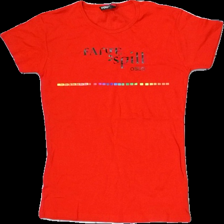
View: front
Type: Top
Category: Ladies
Brand: Not in the list
Brand text on label: you
Colors: Red
Material: 100% Cotton
Pattern: Other
Cut: Regular, C-collar
Size: L
Season: All
Stains: Minor
Damage: stain
Damage location: top right
Price range: 50-100
Recommended usage: Reuse
Description: red t-shirt with print